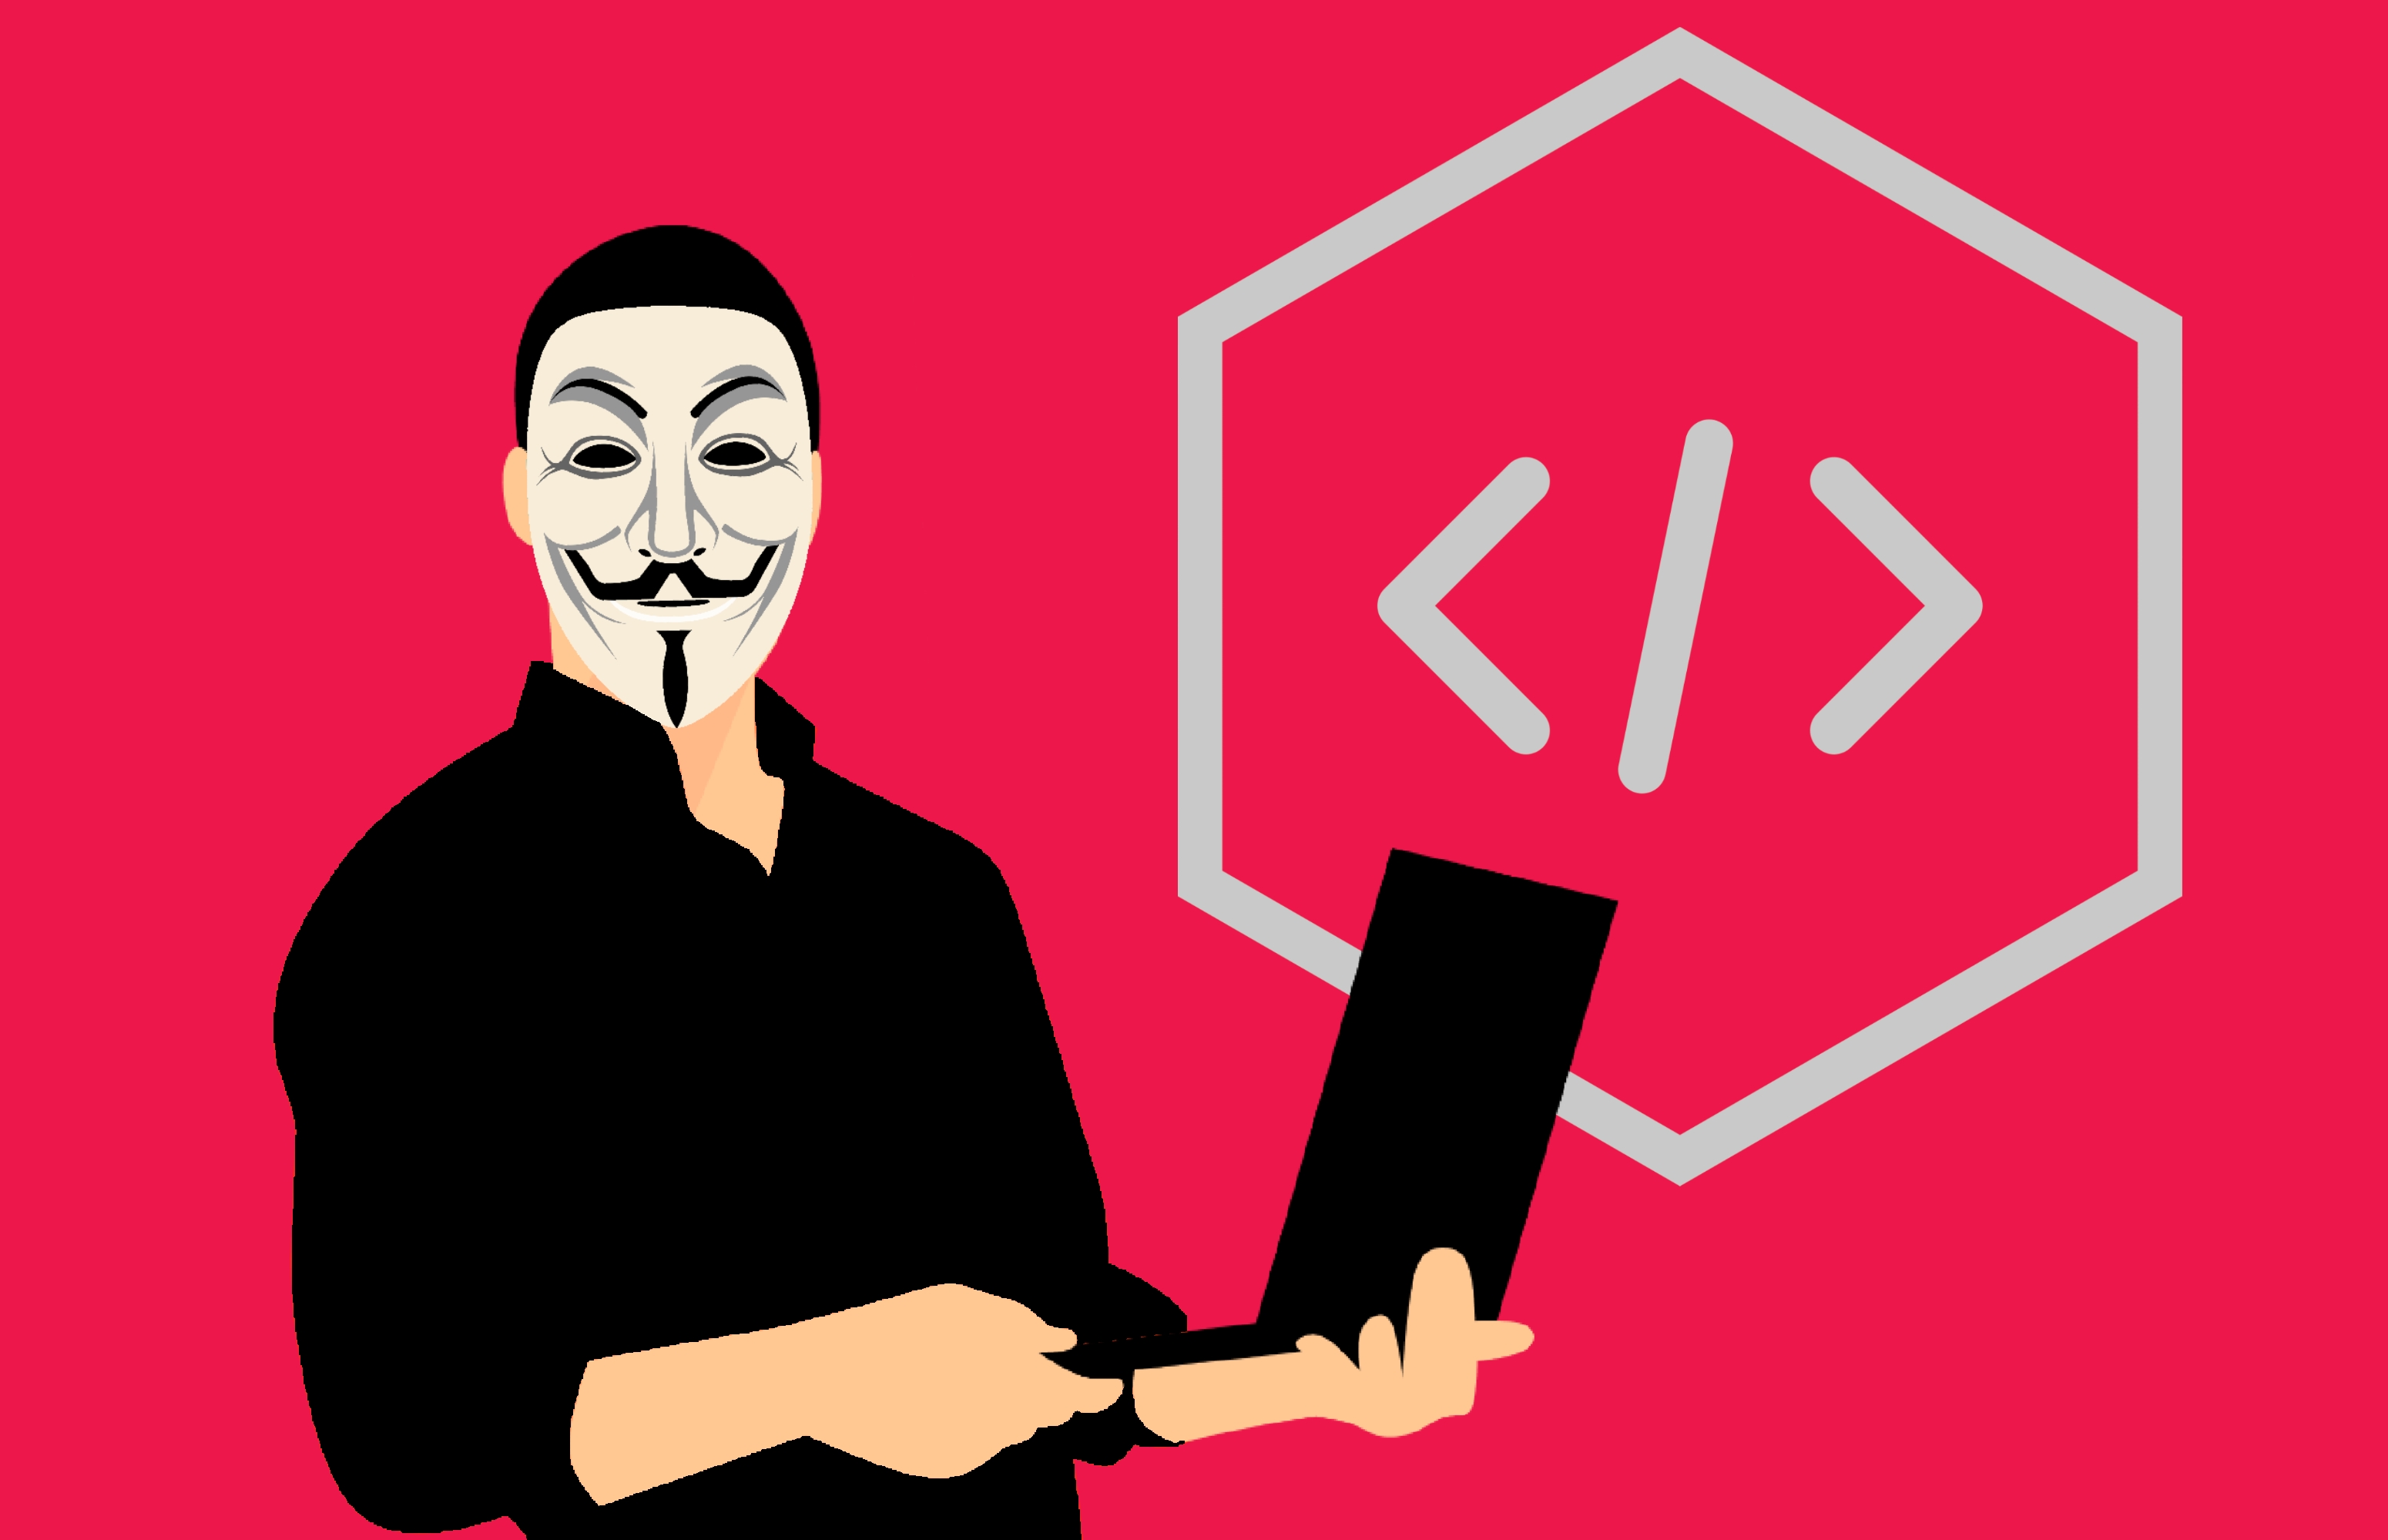
hacking, cyber, security, hacker, technology, web, coding, internet, face, mask, identity, hack, virus, danger, protection, anonymous, code, crime, criminal, firewall, illegal, password, spy, stealing, thief, illustration, font, graphic design, art, graphics, clip art